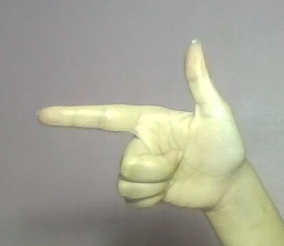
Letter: yaa